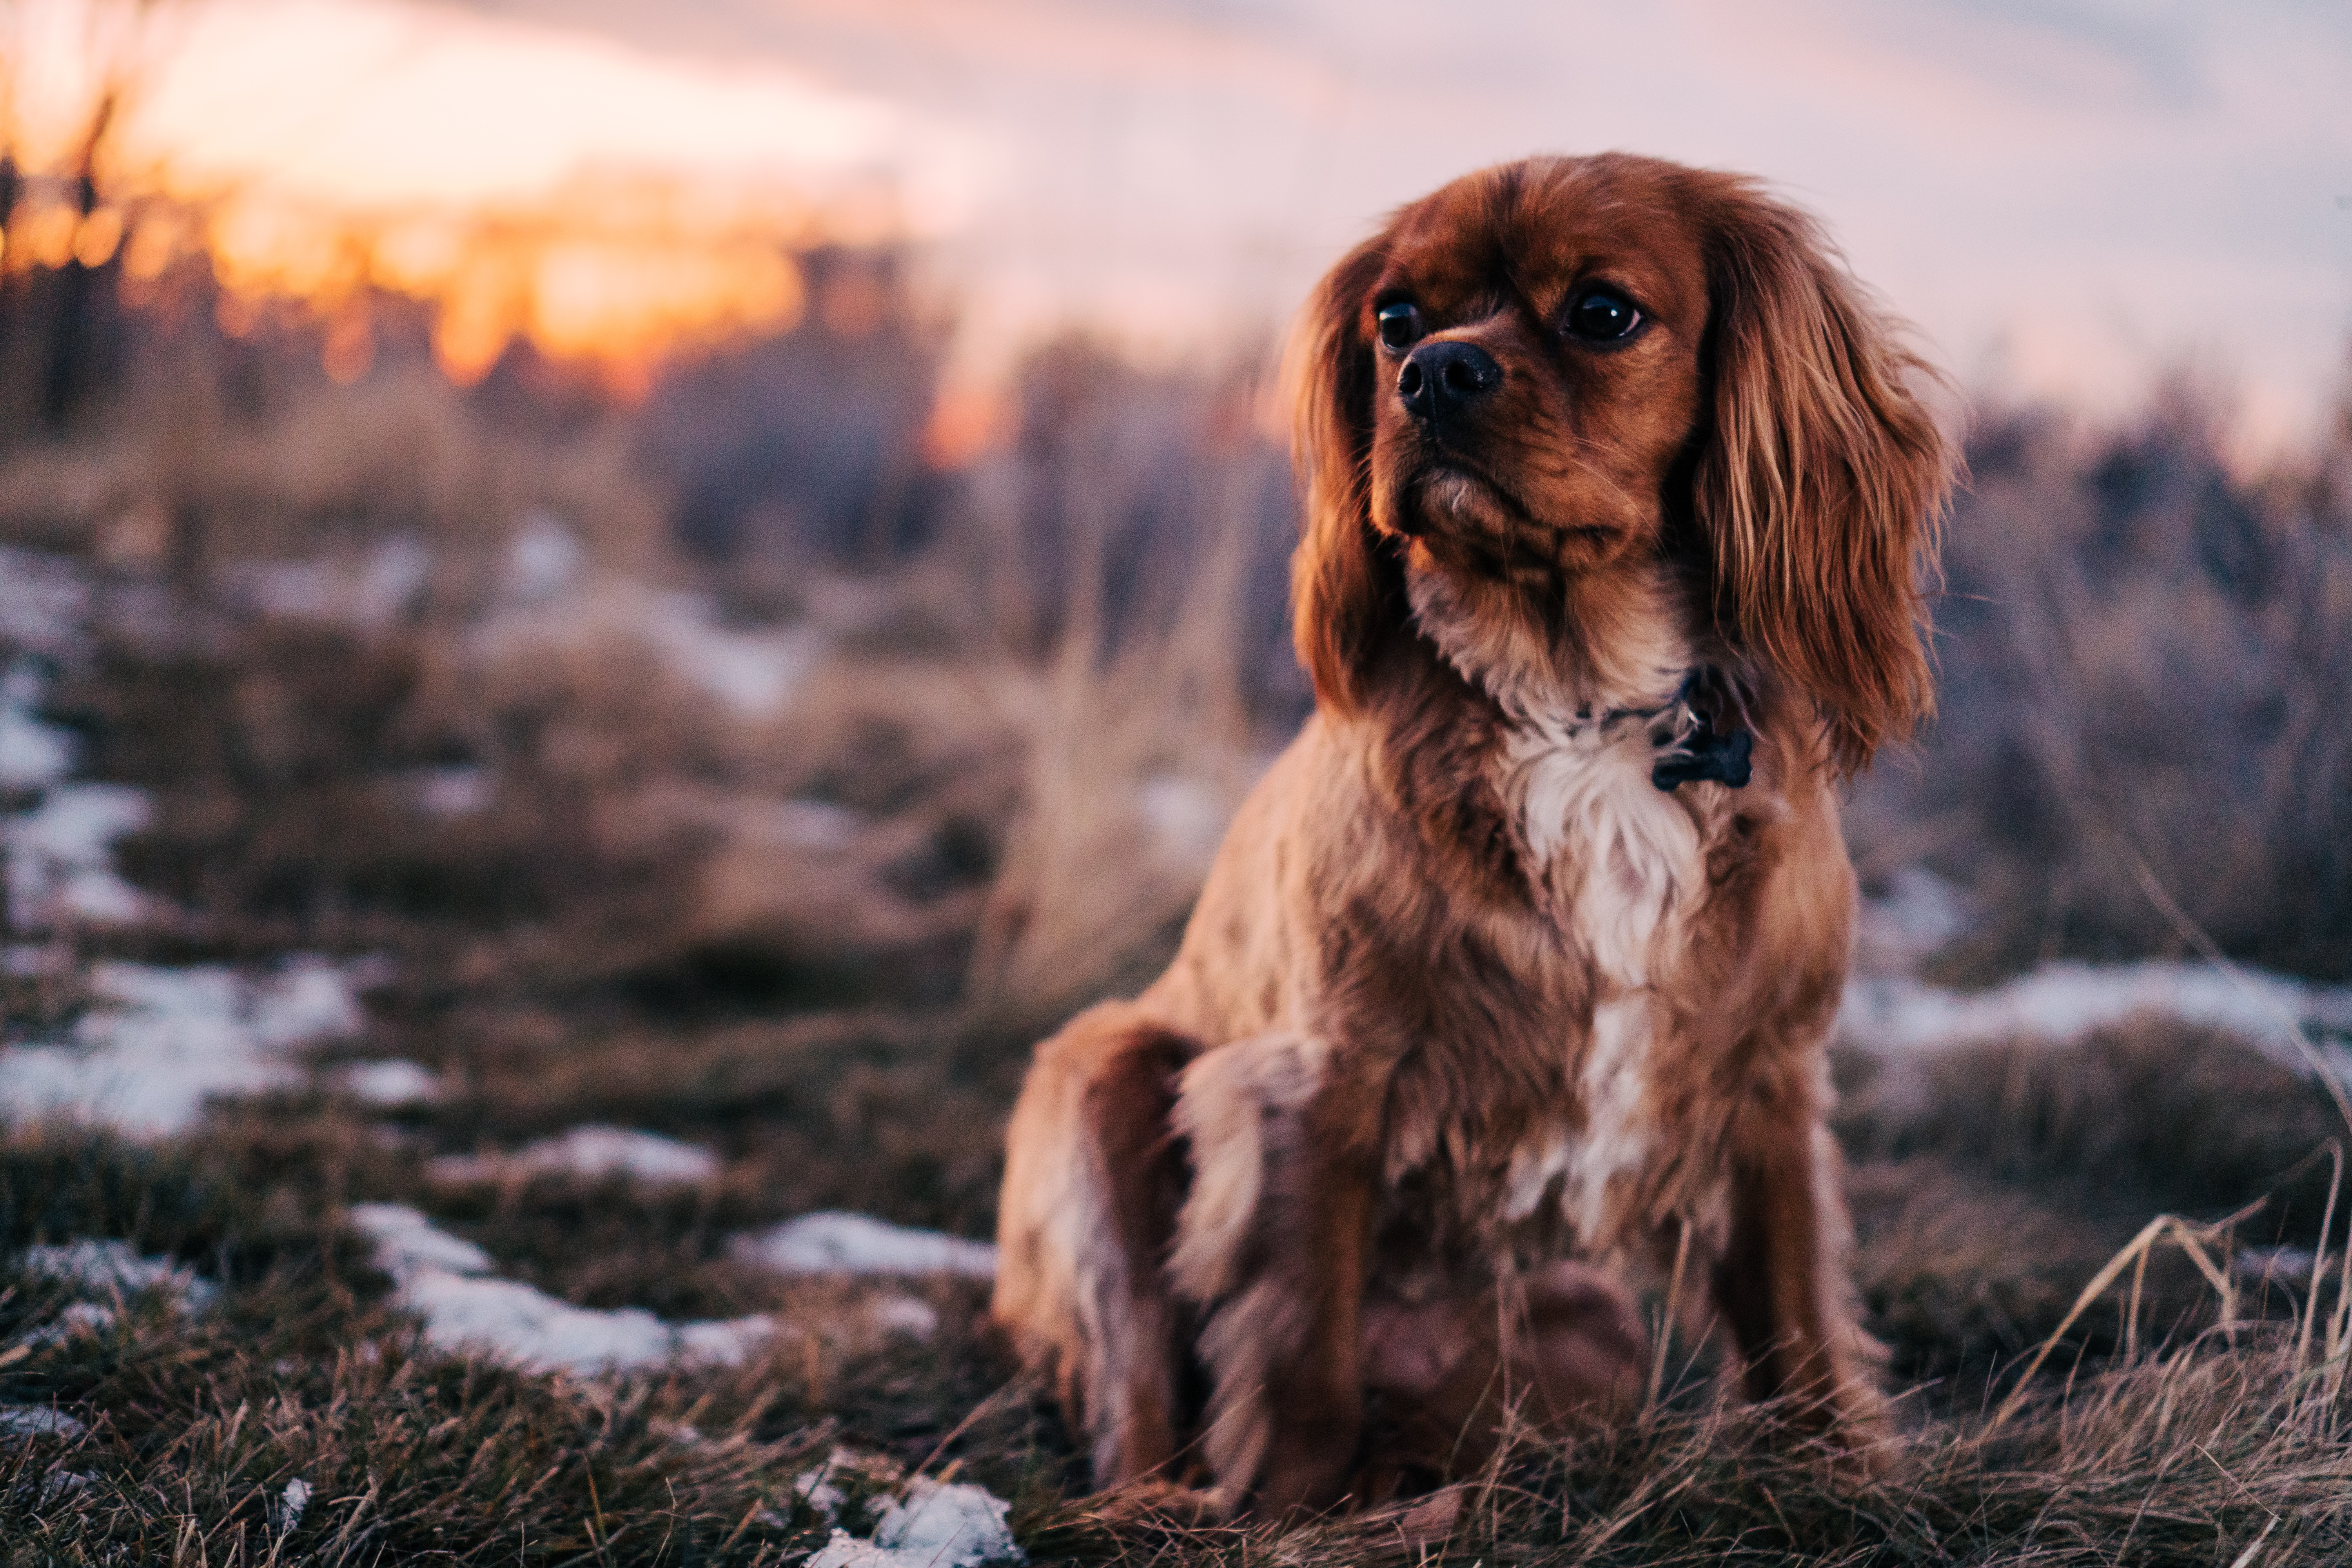
sunset, puppy, dog, animal, mammal, spaniel, vertebrate, dog breed, setter, irish setter, dog like mammal, english cocker spaniel, boykin spaniel